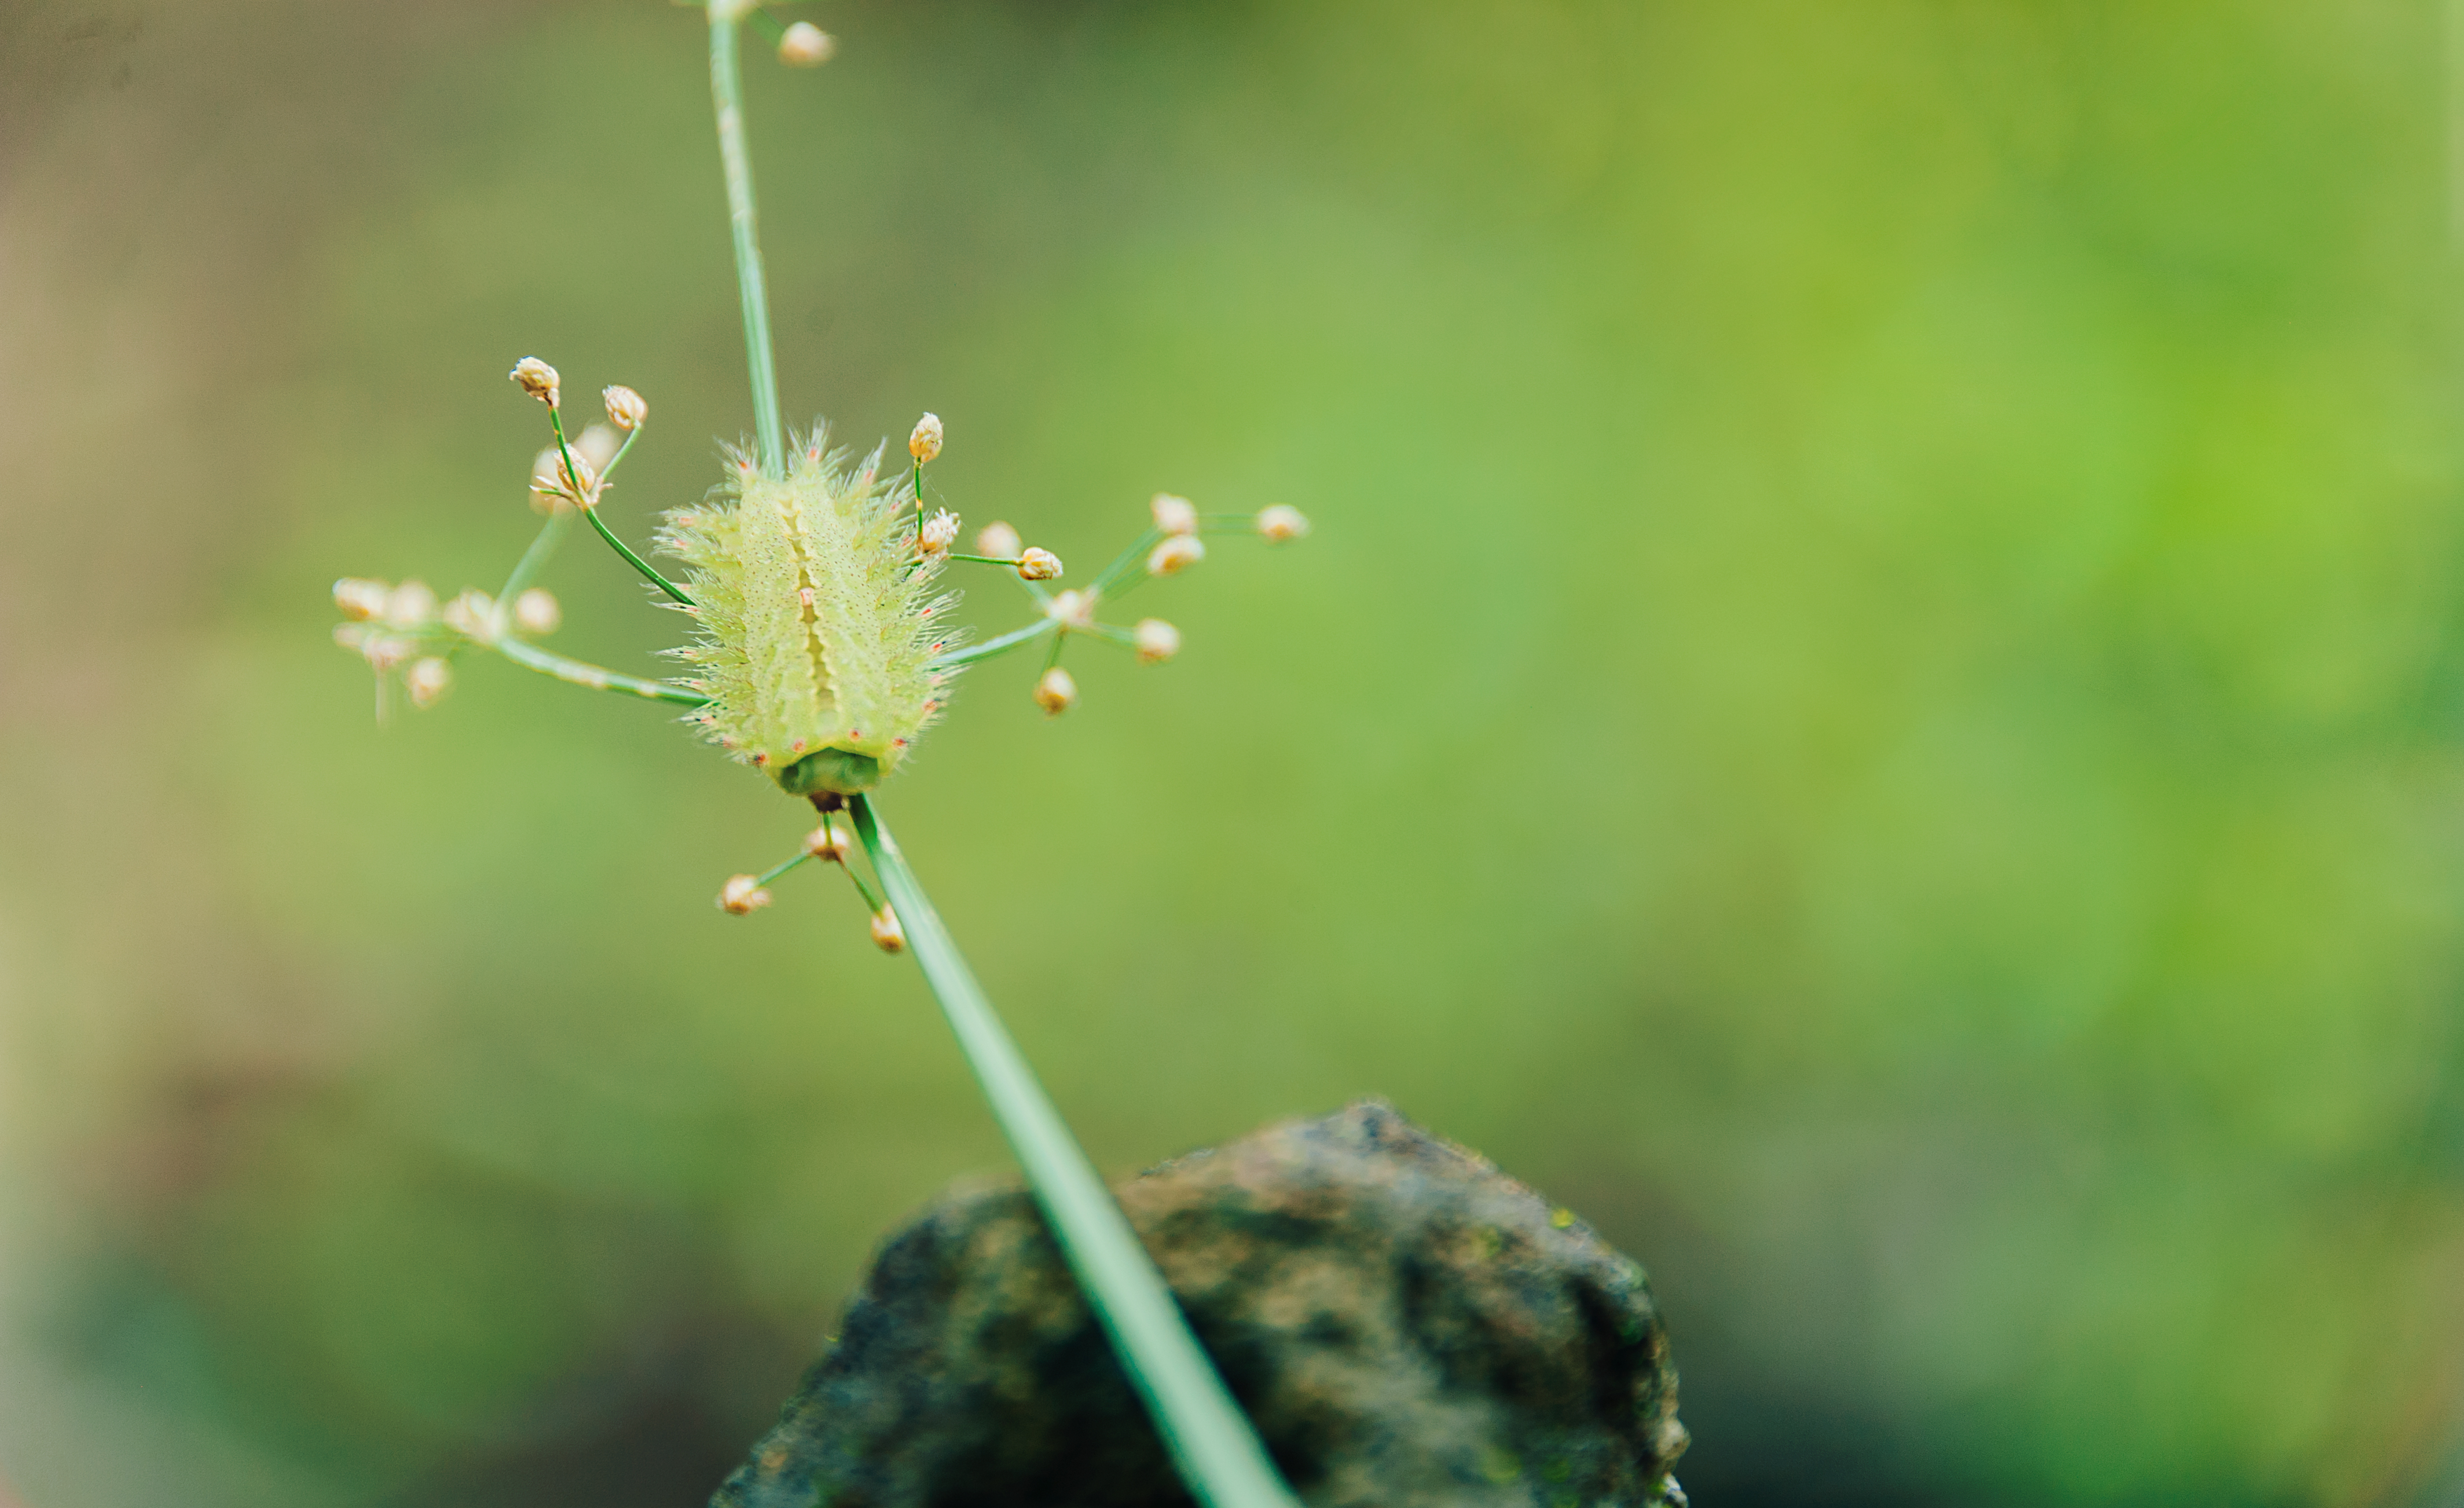
photography, wallpaper, portrait, landscape, cute, lovely, happy, alive, natural, beautiful, beauty, live, flora, plant, grass family, grass, macro photography, plant stem, spring